Pokolbin, New South Wales

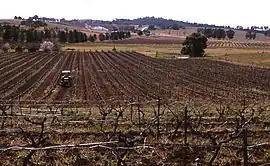
Pokolbin vineyard

Pokolbin is a rural locality in the Hunter Region of New South Wales Australia. It is part of the Singleton Council local government area and the city of Cessnock. The area is the centre of the Lower Hunter Valley wine region. Pokolbin lies within the Hunter Valley Important Bird Area.